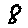
Label: 8